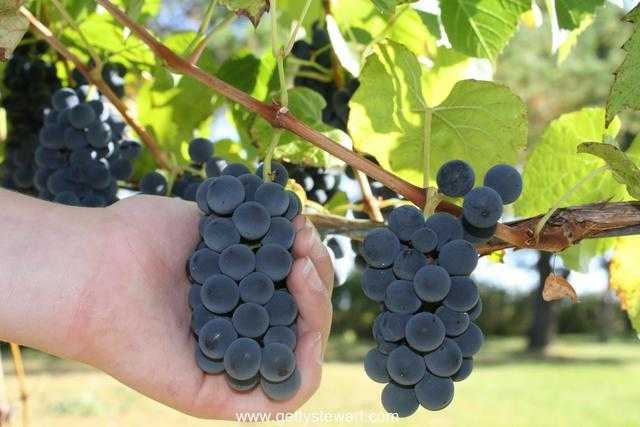
Label: Grapes